Mustafa Golubić

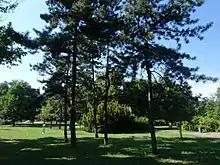
Golubić was shot in modern-day Pioneers Park

Mustafa Golubić was born in the town of Stolac, in southwestern Herzegovina. His birth date varies by source. By some accounts, he was born on 24 October 1889. Other sources list his birth date as 24 January 1891. His father, Muhamed, was a craftsman and his mother, Nura, was a homemaker. His family was Bosnian Muslim. Golubić self-identified as a Serb.